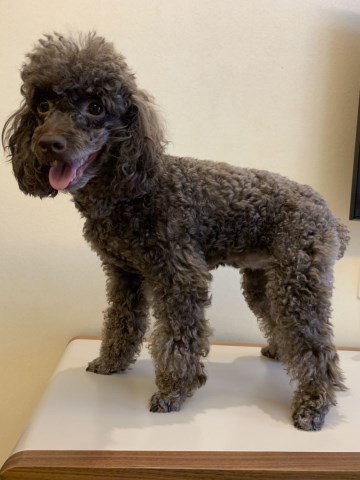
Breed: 7449-n000128-teddy